Vari-Lite

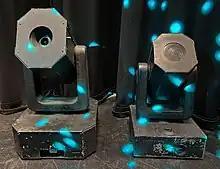
VL2C and VL4 Luminaries on display

The VL5 was the third moving head wash luminaire to be produced by Vari-lite and was released in September 1992. It uses the Dichro-Tune radial CMY color mixing system (see US Patents 5073847 and 5186536). This system gives smoother transitions between colours and more even pastel shades, than that used in the VL3 and VL4; but is slower in end-to-end travel and gives the fixture the unmistakable black dot at the front of the fixture. A fourth set of vanes carry diffused glass to soften / widen the beam. Unlike the VL4, there is no other beam control; although the native beam angle can be pre-set using interchangeable lenses, which mimic the beam angles found in PAR64 lamps (an idea first proposed for the VL3).